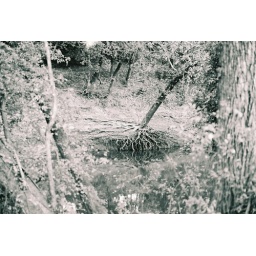
along a river by my house